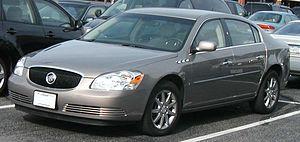
La Buick Lucerne est un véhicule du constructeur automobile américain Buick lancé en 2005. Elle remplace deux modèles mythiques de la marque : la LeSabre et la Park Avenue, dont l'origine remonte à 1959 pour la première, et 1990 pour la seconde. En ce qui concerne la taille, la Lucerne se situe en fait entre les deux berlines. Elle utilise la même plateforme que la Cadillac DTS. Aux États-Unis, elle fut la Buick la plus vendue, et de loin. Pour 2008, elle reçoit une version sport et change son V6.